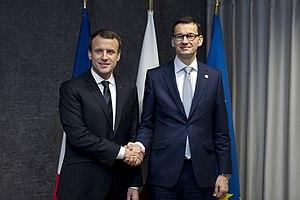
Les relations franco-polonaises désignent les liens, échanges, confrontations, collaborations et rencontres, d’ordre économique, diplomatique, et culturel, qu’ont entretenus hier et entretiennent aujourd’hui la Pologne et la France. Ces relations ont une histoire millénaire, puisque les premiers contacts entre des personnalités publiques relevés dans l'histoire commune des deux pays, remontent au XIᵉ siècle.